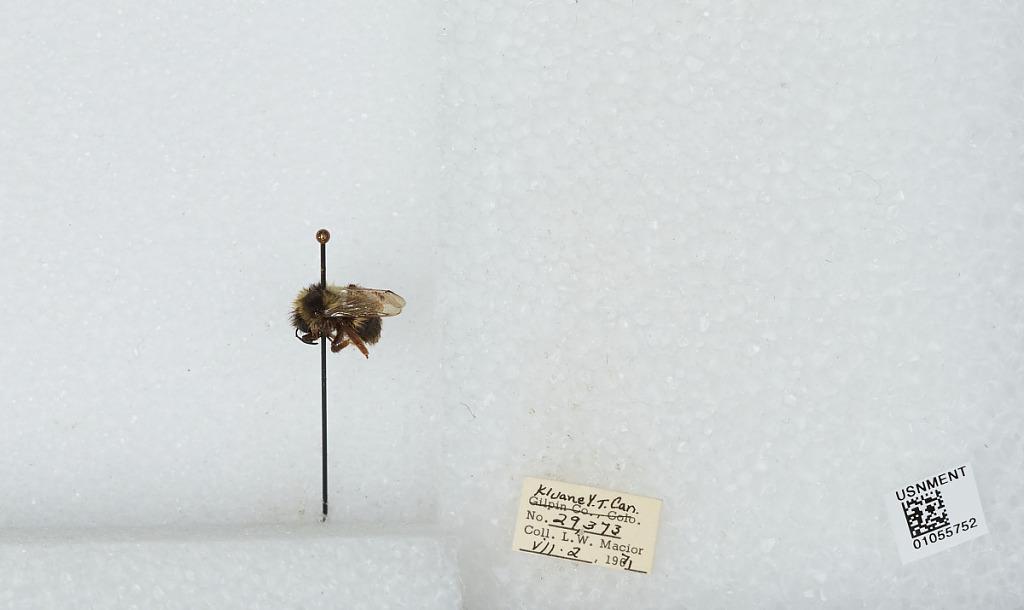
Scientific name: Bombus bifarius nearcticus
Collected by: L. Macior
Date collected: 1971-7-2
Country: Canada
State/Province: Yukon Territory
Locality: Kluane
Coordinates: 60.75, -139.5